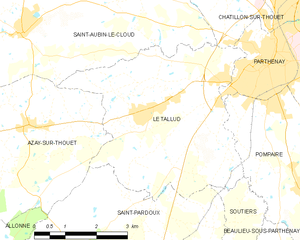
Carte des communes françaises Le Tallud